Liaki Moli

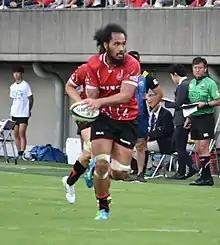

Liaki Moli (born 4 January 1990) is a New Zealand-born Japanese rugby union player, who specialises as a lock forward. He played for the Blues in Super Rugby from 2012 to 2014, and signed for the Japanese Sunwolves for the 2016 season. Also, he has played for Auckland in the ITM Cup since 2010. He is of Tongan and Niuean descent.